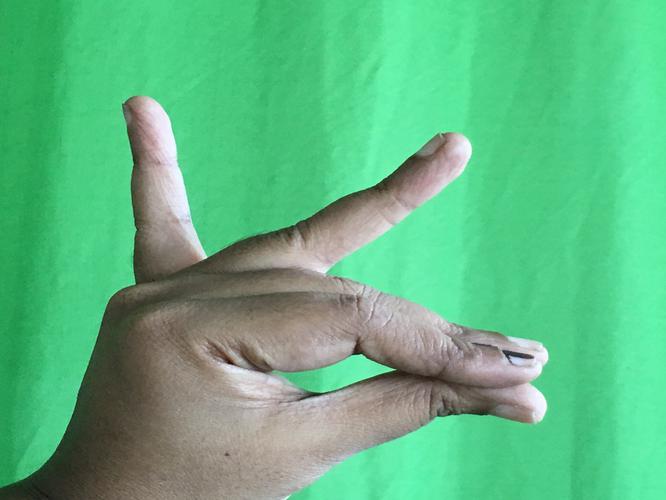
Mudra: Katakamukha_1
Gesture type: single_hand